António José de Ávila, 1st Duke of Ávila and Bolama

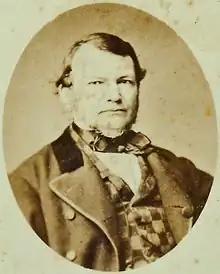
Photograph of the Duke of Ávila,

António José was the son of Manuel José de Ávila, a modest merchant and administrator of the local tithes and his wife, D. Prudenciana Joaquina Cândida da Costa, who lived in a humble home on "Rua de Santo Elias".